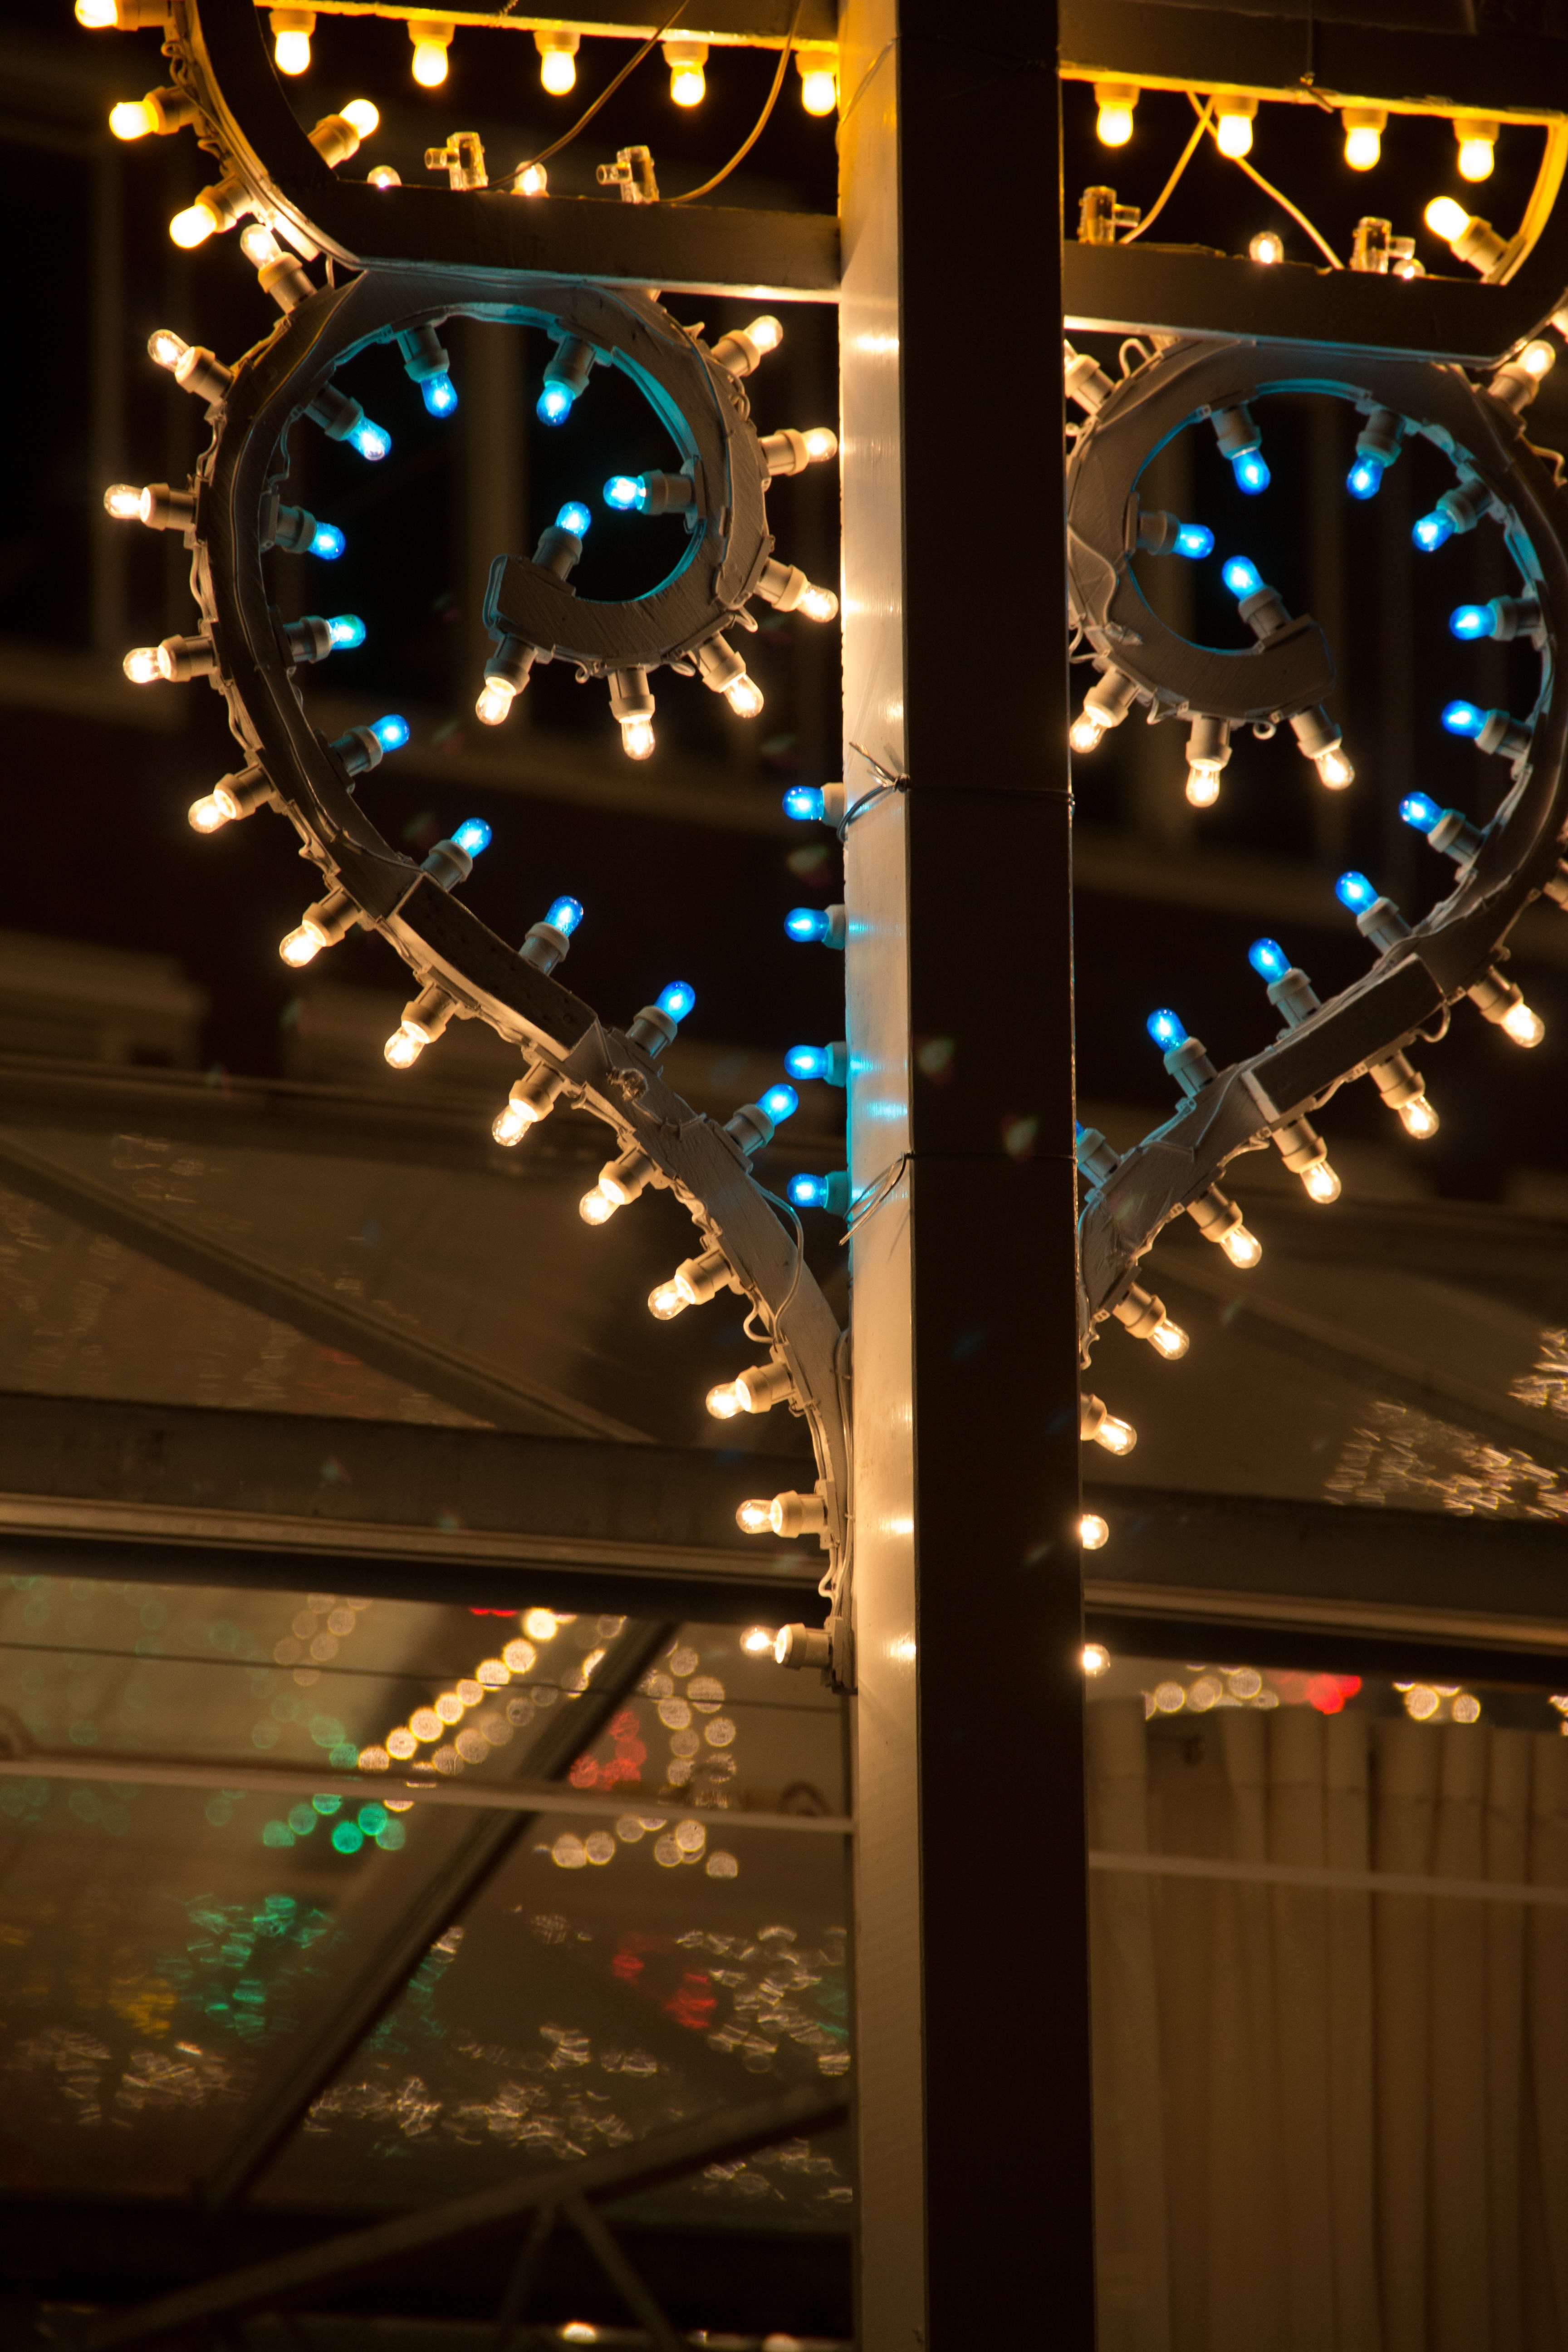
winter, light, night, atmosphere, love, heart, decoration, color, romantic, blue, lamp, christmas, lighting, lights, symmetry, lamps, the heart of